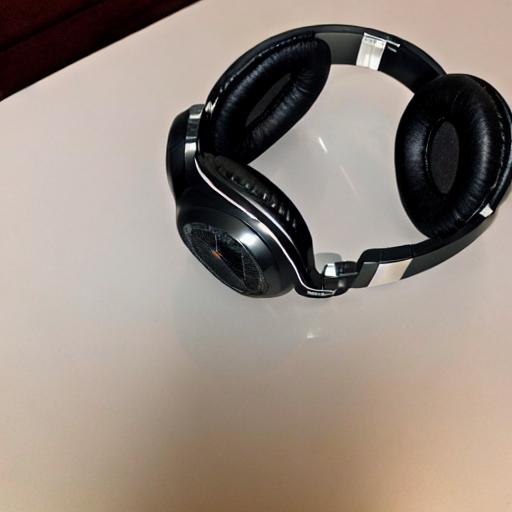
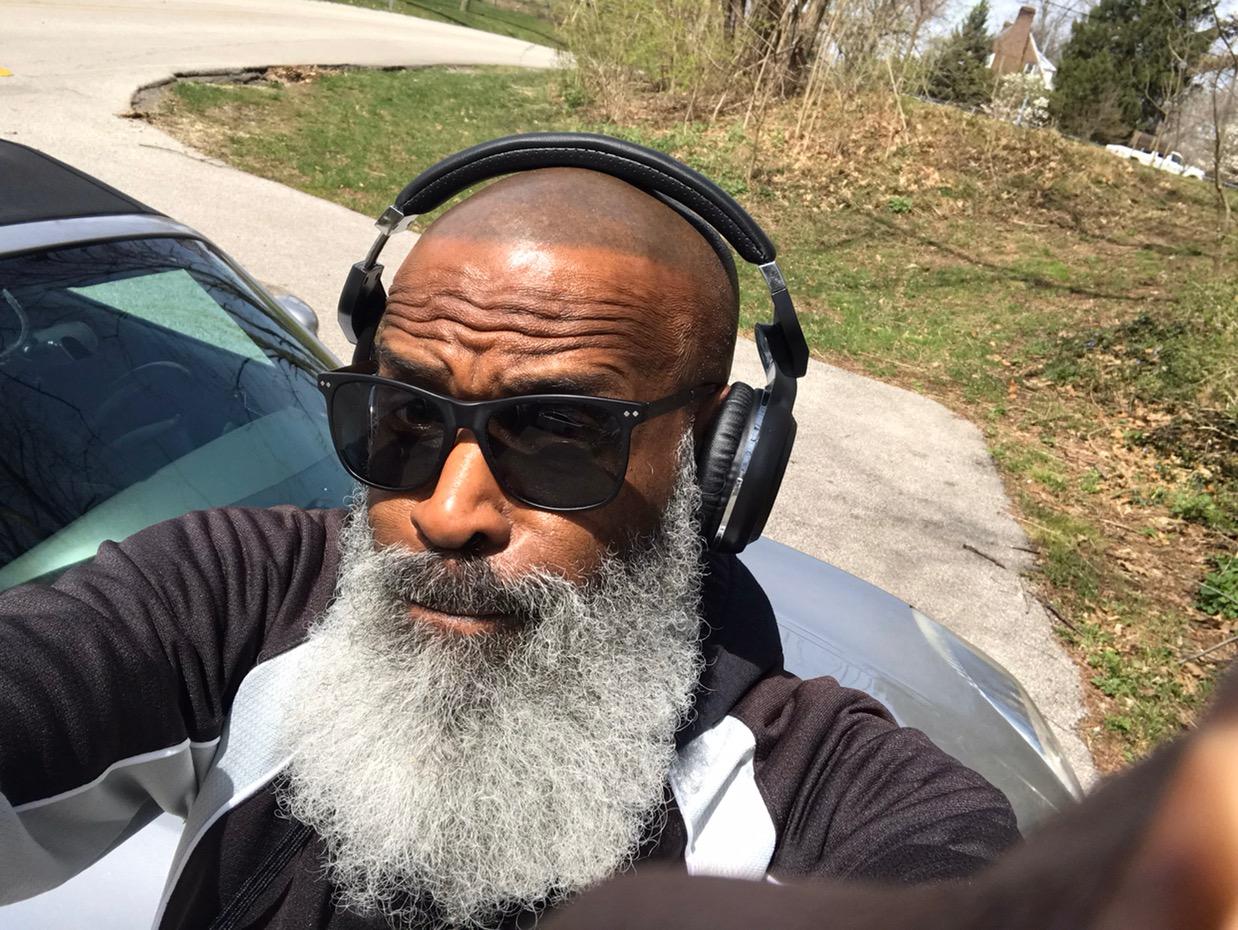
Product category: headphones
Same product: no